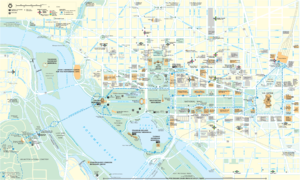
Washington, dans le district de Columbia, souvent appelée Washington, D.C., The District, ou simplement D.C., est une ville indépendante des États-Unis dont elle est la capitale. Selon les dernières estimations, elle compte 702 455 habitants intra-muros sur une superficie de 177 km² ; son aire urbaine en compte environ 6,2 millions, la sixième des États-Unis.